Administrative divisions of Donetsk Oblast

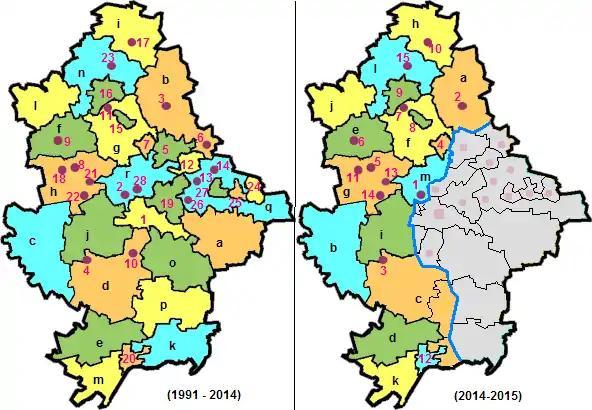
Raions and cities of Donetsk Oblast in 1991–2014 and 2015. The grey area is not under control of the central government of Ukraine. Districts (raions): a – Amvrosiivka, b – Bakhmut, c – Velyka Novosilka, d – Volnovakha, e – Nikolske, f – Dobropillia, g – Kostiantynivka, h – Pokrovsk, i – Lyman, j – Marinka, k – Novoazovsk, l – Oleksandrivka, m – Manhush, n – Sloviansk, o – Starobesheve, p – Telmanove, q – Shakhtarsk, r – Yasynuvata, Cities of regional significance: 1 – Donetsk, 2 – Avdiivka, 3 – Bakhmut, 4 – Vuhledar, 5 – Horlivka, 6 – Debaltseve, 7 – Toretsk, 8 – Myrnohrad, 9 – Dobropillia, 10 – Dokuchaievsk, 11 – Druzhkivka, 12 – Yenakiieve, 13 – Zhdanivka, 14 – Kirovske, 15 – Kostiantynivka, 16 – Kramatorsk, 17 – Lyman, 18 – Pokrovsk, 19 – Makiivka, 20 – Mariupol, 21 – Novohrodivka, 22 – Selydove, 23 – Sloviansk, 24 – Snizhne, 25 – Torez, 26 – Khartsyzk, 27 – Shakhtarsk, 28 – Yasynuvata

Until 2020, Donetsk Oblast was subdivided into 46 regions: 18 districts ("raions") and 28 city municipalities ("mis'krada" or "misto"), officially known as "territories governed by city councils". In 2014, the War in Donbas started, and whereas some areas are controlled by the central Ukrainian government, others are under control of separatists representing Donetsk People's Republic. The pro-Ukrainian government of the oblast was relocated from Donetsk to Mariupol.